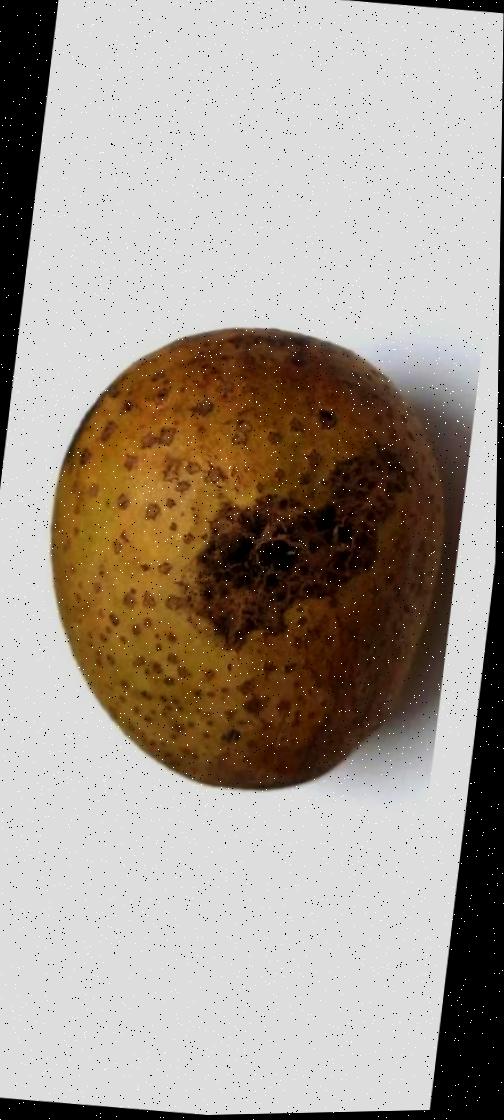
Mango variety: Gourmoti